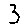
Label: 3